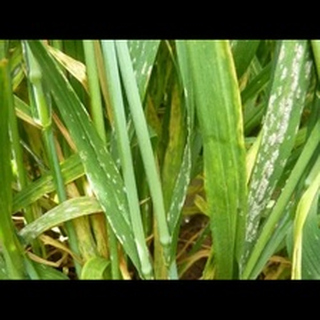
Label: wheat_mildew